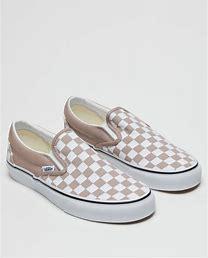
Brand: Vans
Model: Slip On